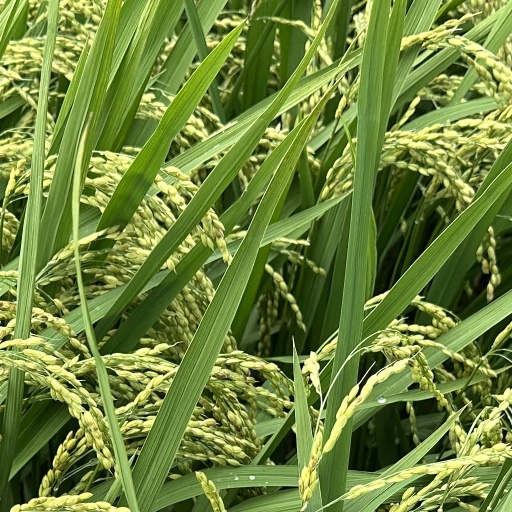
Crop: rice